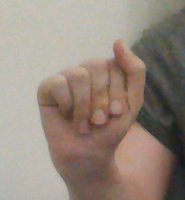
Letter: saad